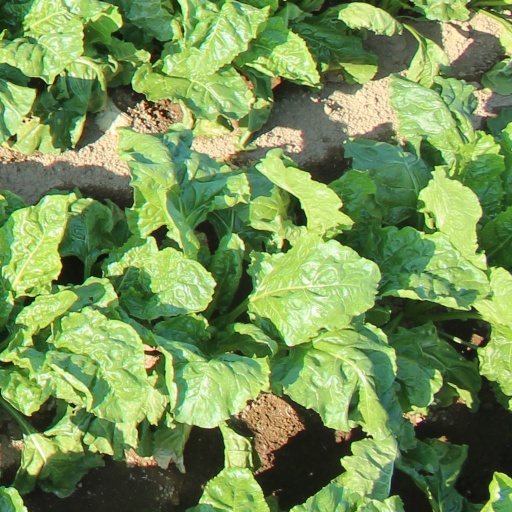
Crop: sugar beet